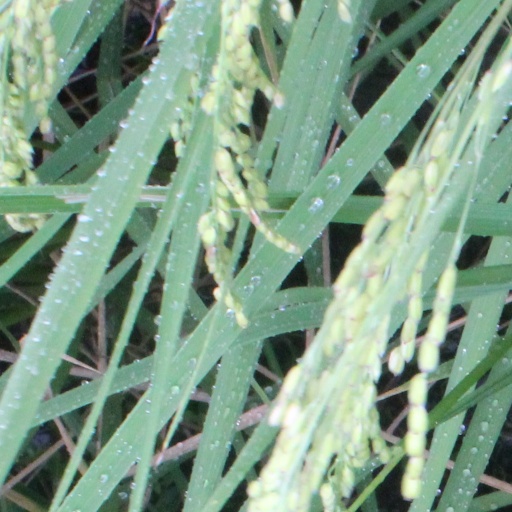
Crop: rice